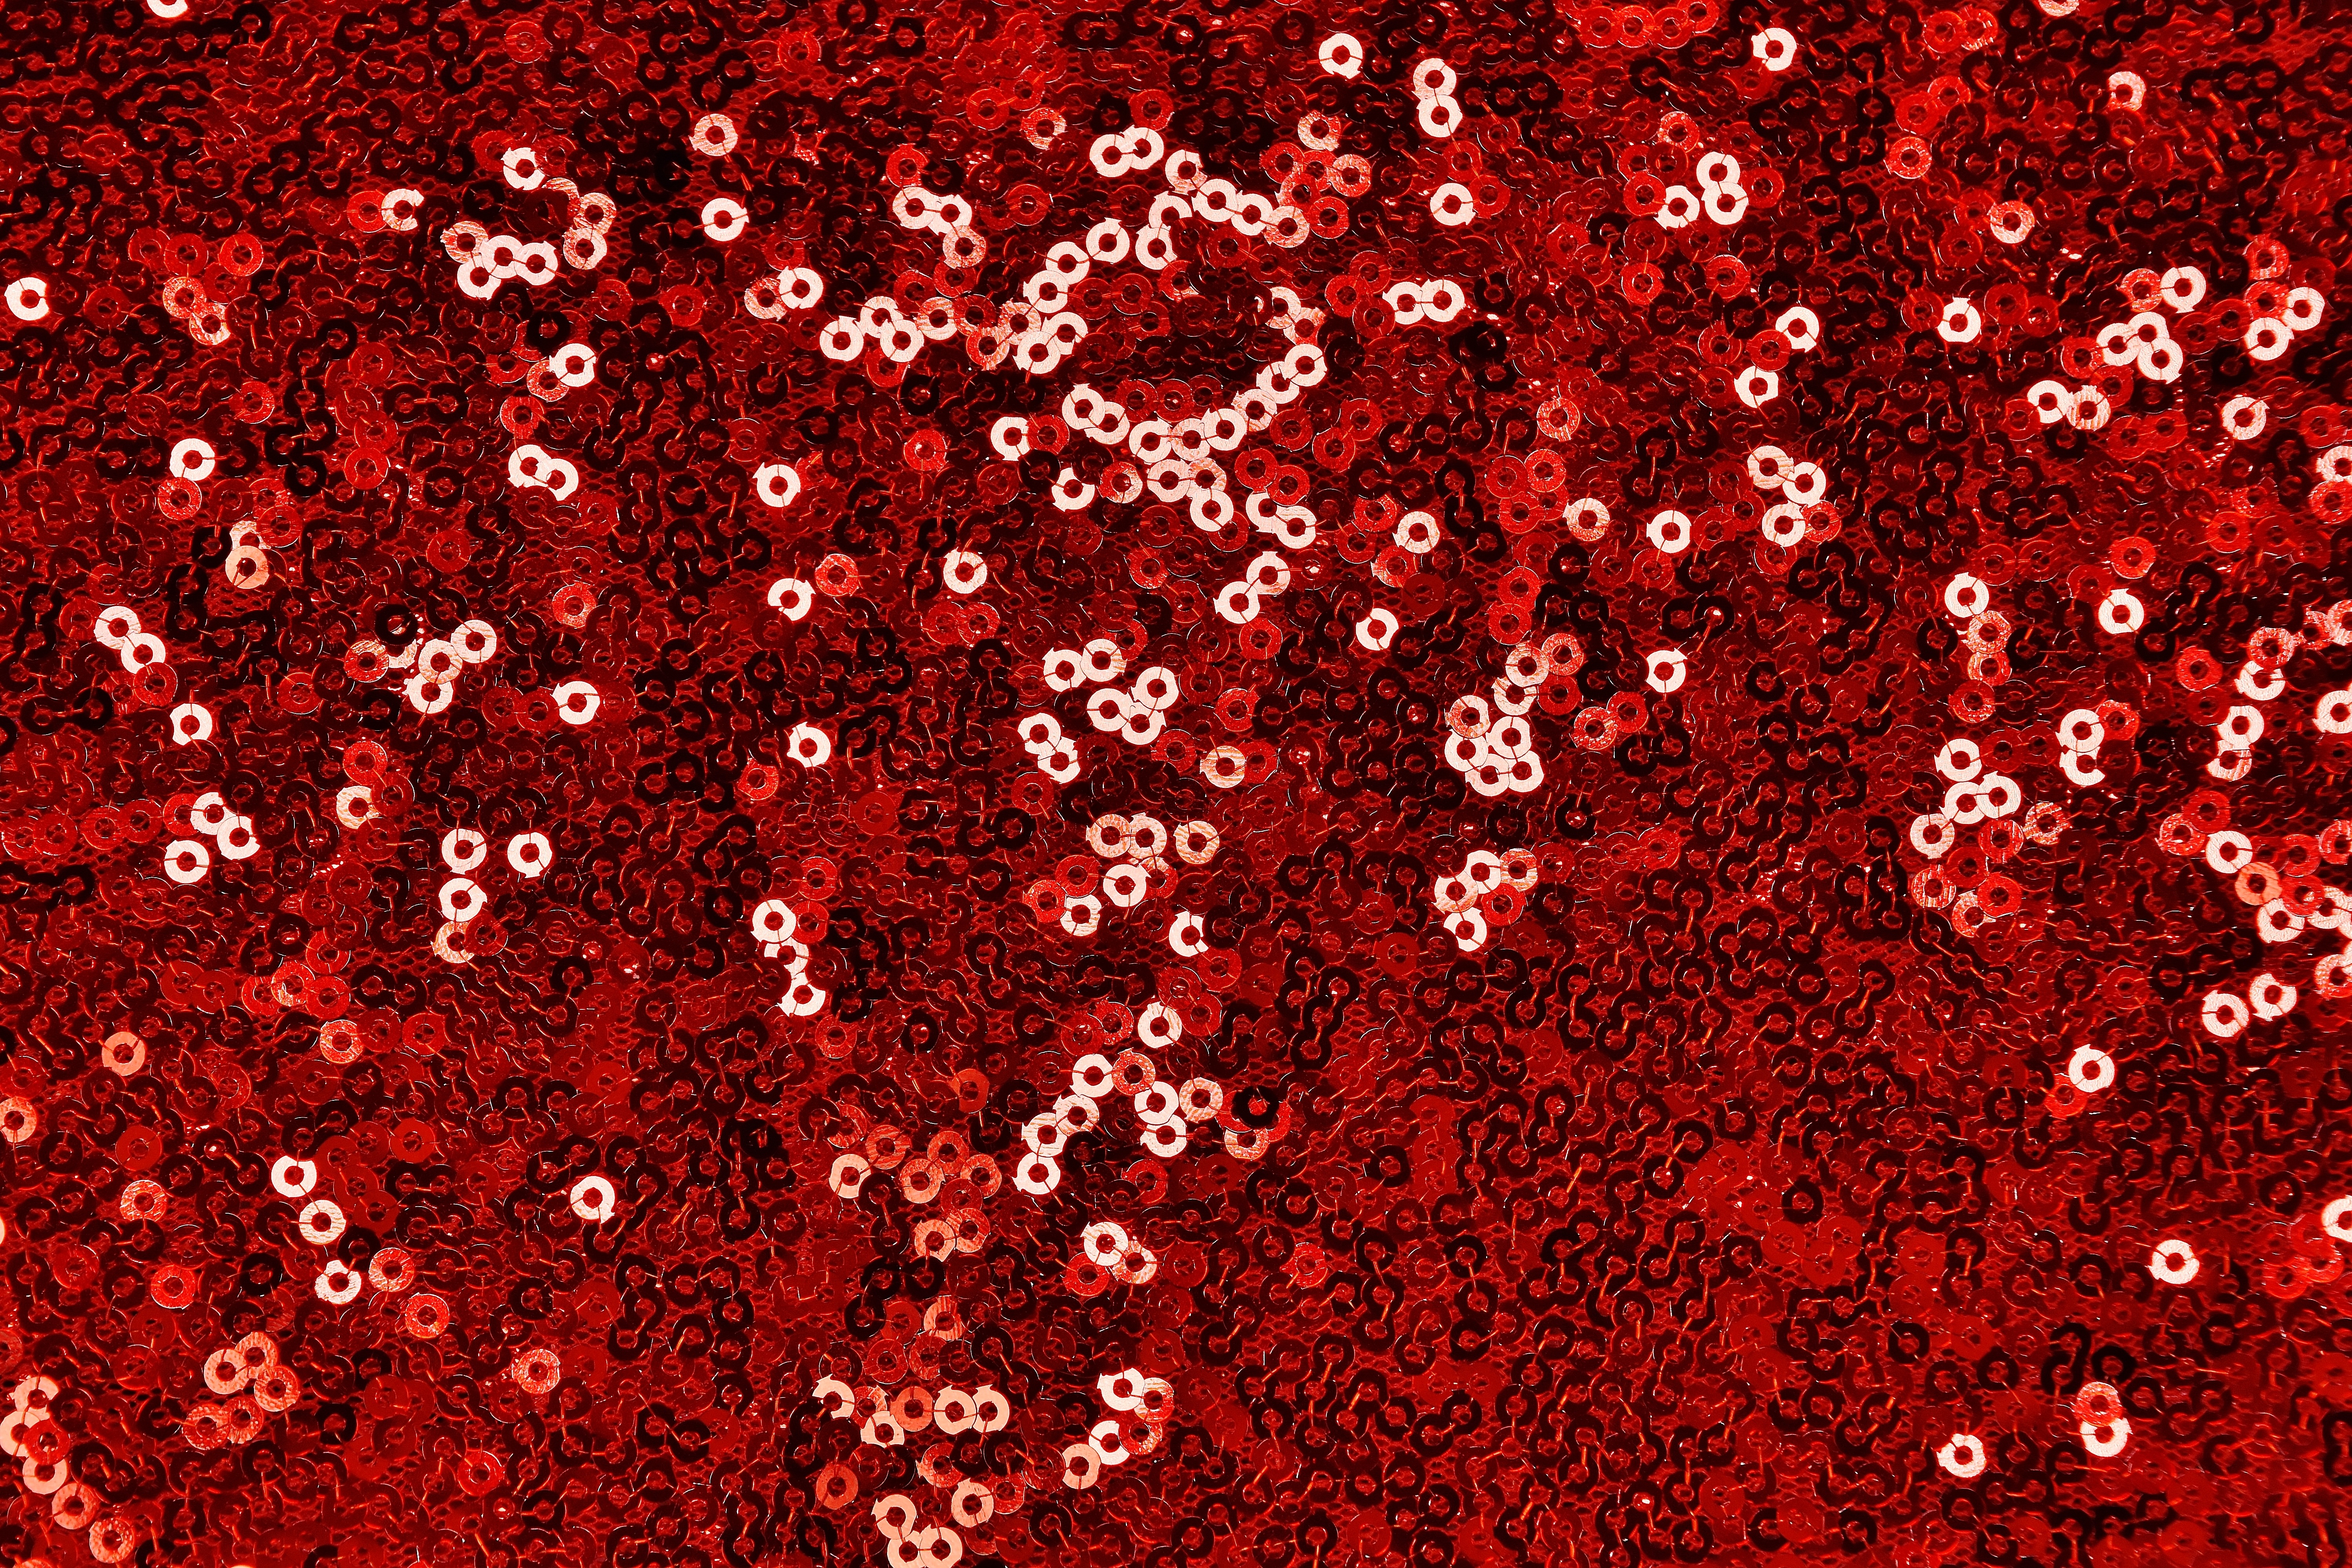
texture, pattern, line, red, curtain, circle, sparkle, font, background, design, flooring, sequins